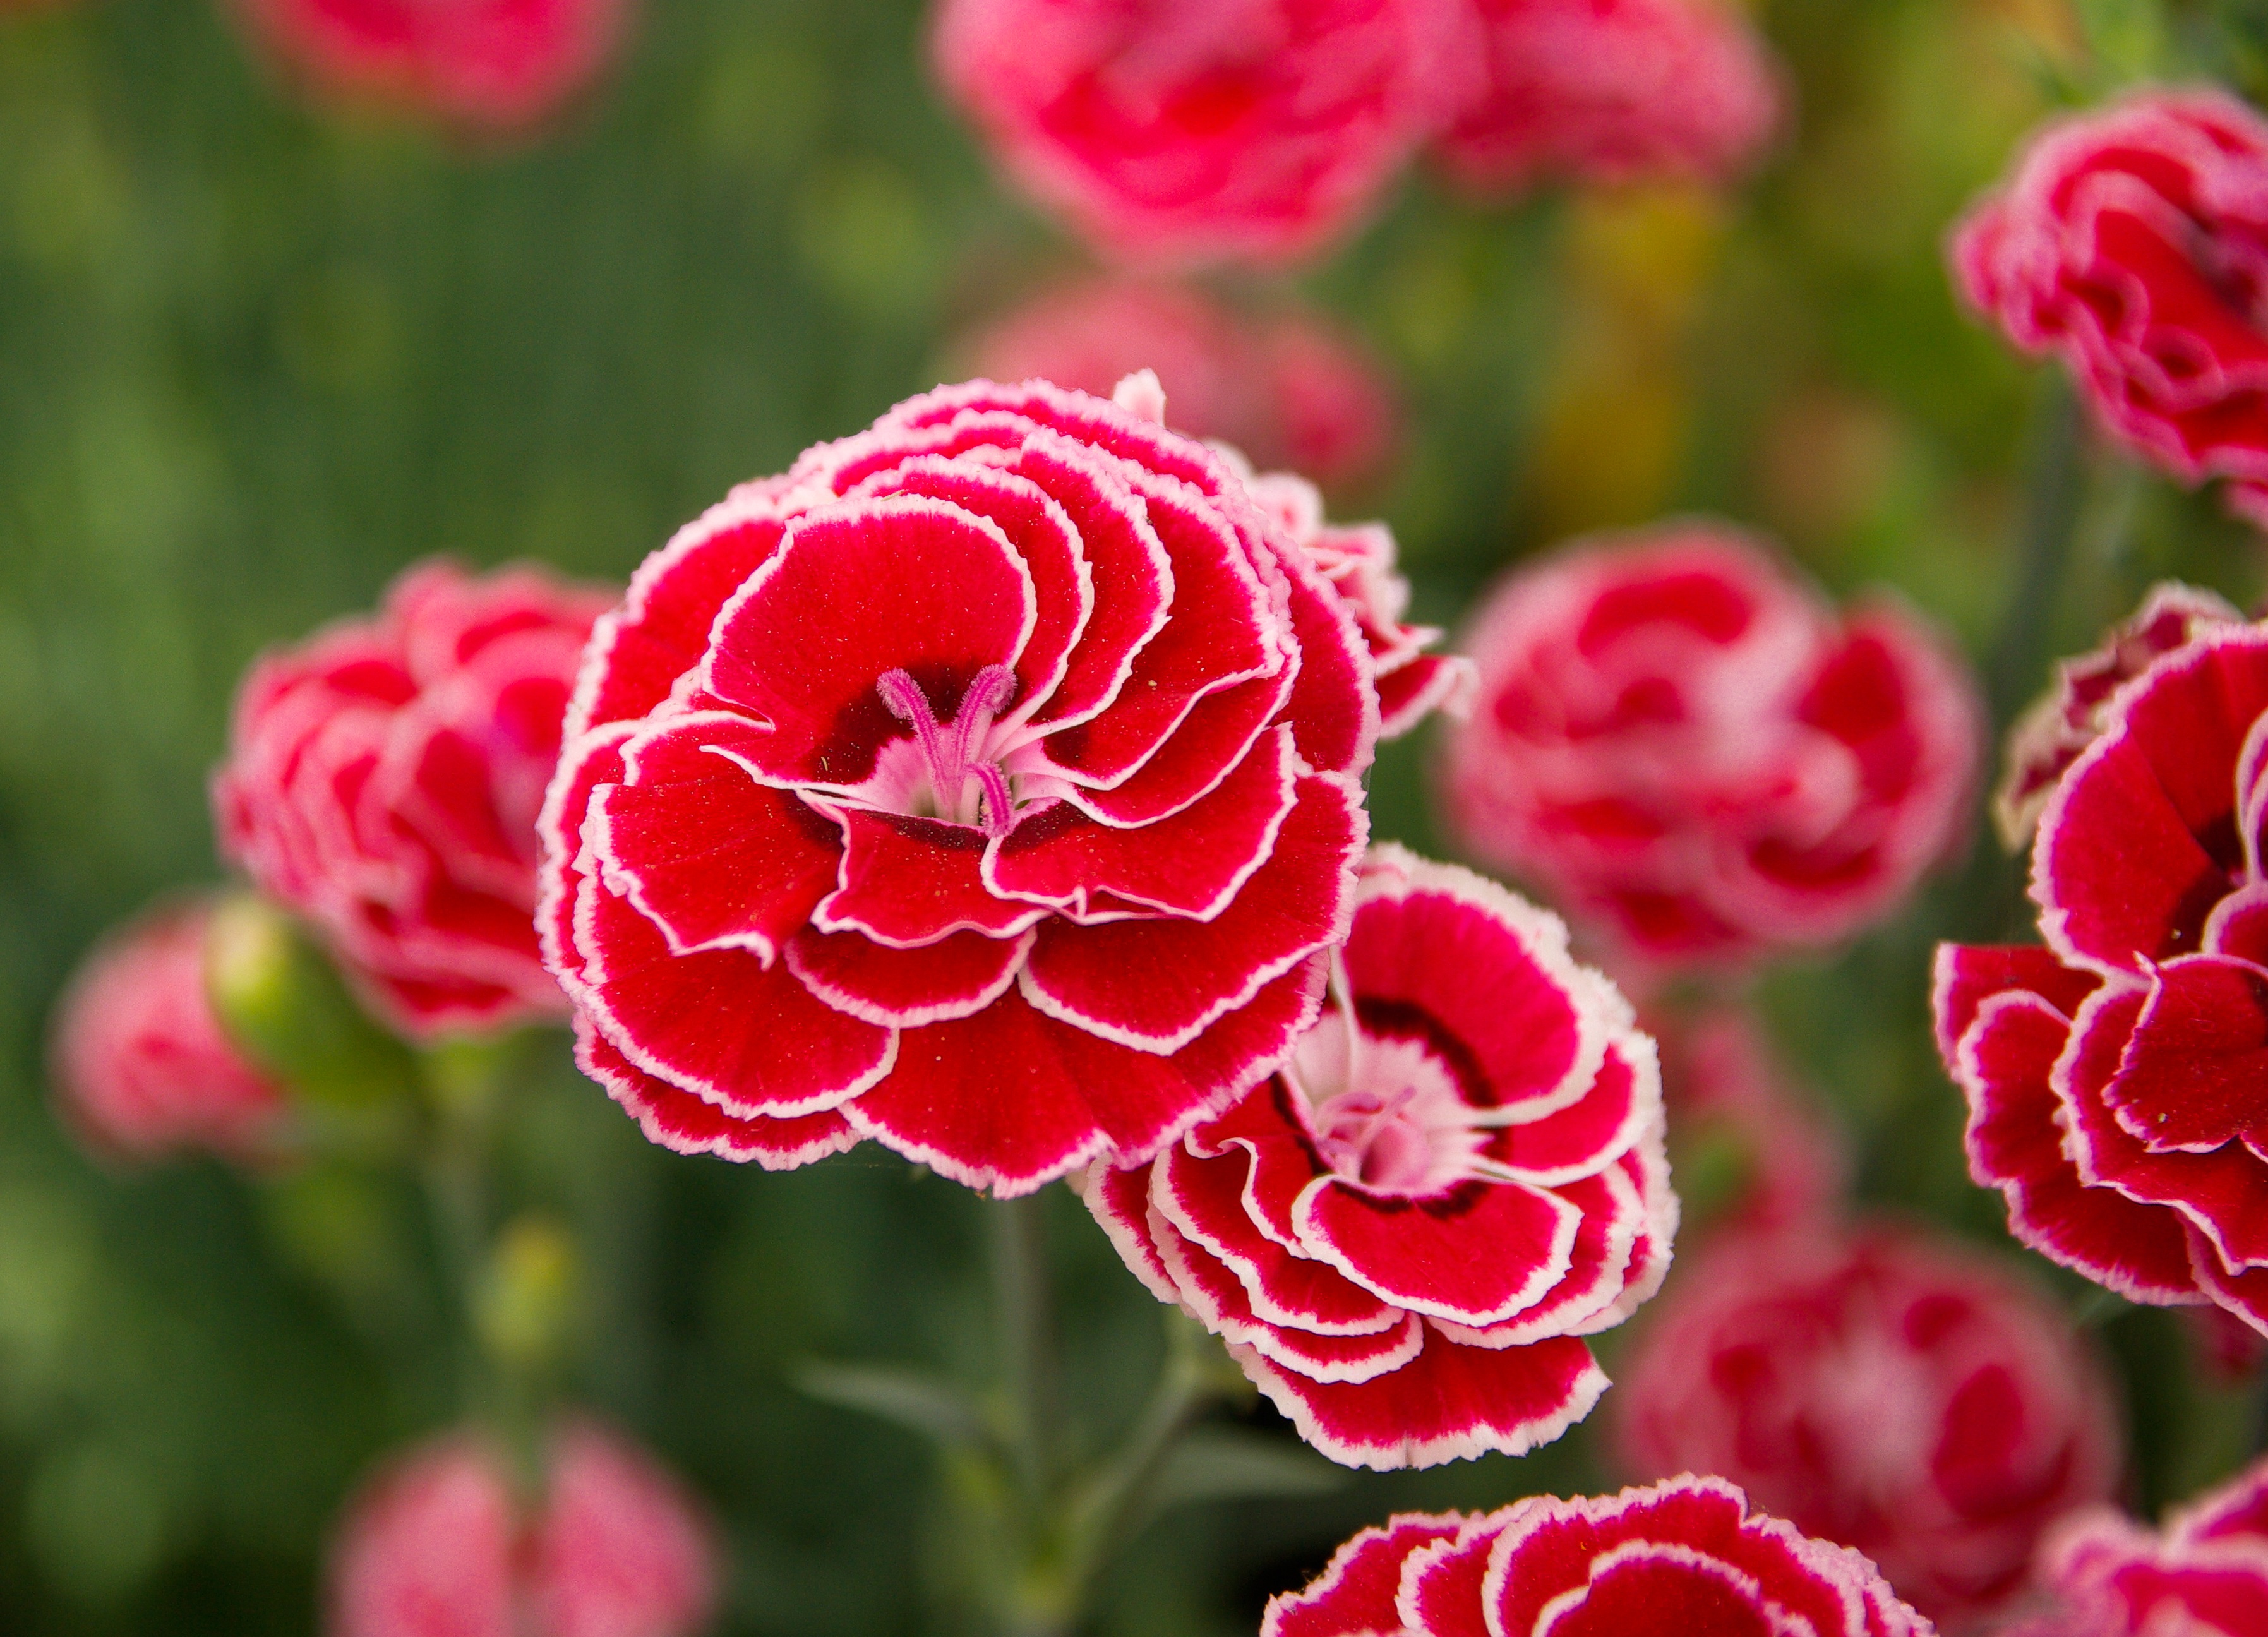
blossom, plant, flower, petal, rose, spring, red, botany, pink, flora, flowers, petals, carnation, floristry, floribunda, dianthus, macro photography, eyelets, flowering plant, garden roses, annual plant, land plant, pink family